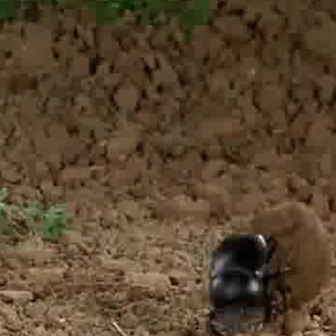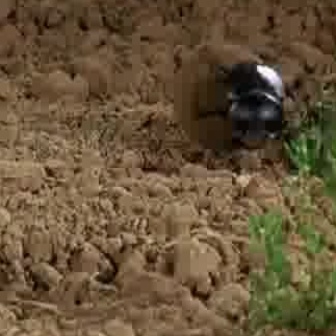
  Please identify the target specified by the bounding box [205,230,297,323] in the first image and locate it in the second image. Return the coordinates in [x_min,y_min,x_max,y_max] format.
Answer: [190,58,287,155]